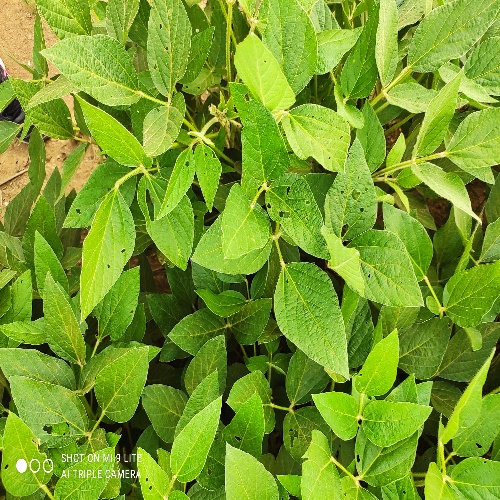
Label: Caterpillar